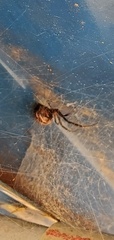
Species: Lactrodectus_hesperus